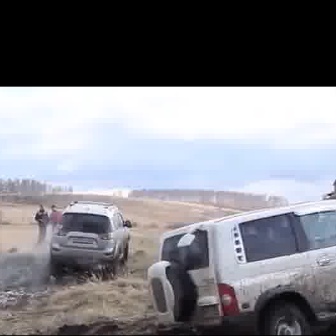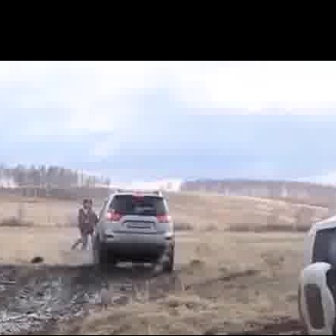
  Please identify the target specified by the bounding box [48,198,131,281] in the first image and locate it in the second image. Return the coordinates in [x_min,y_min,x_max,y_max] format.
Answer: [89,188,174,273]